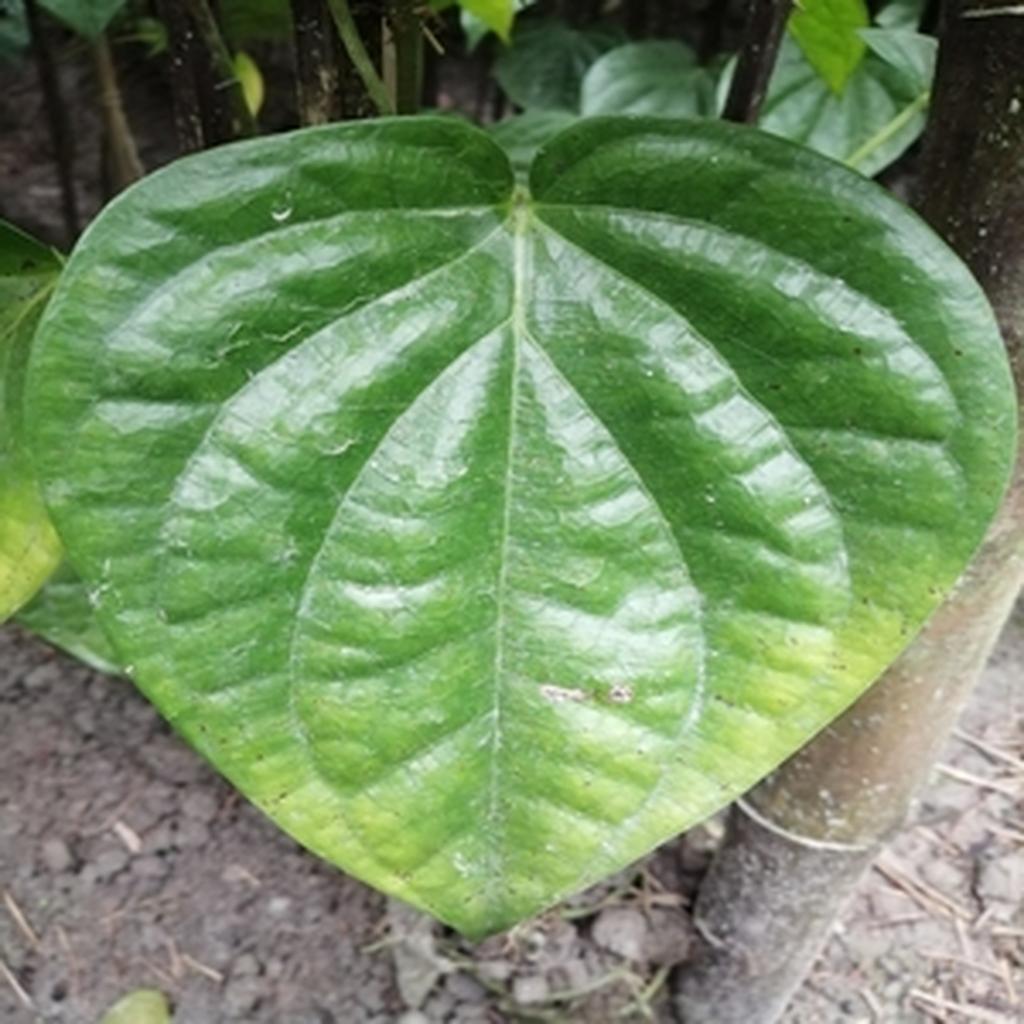
Label: Leaf_Spot